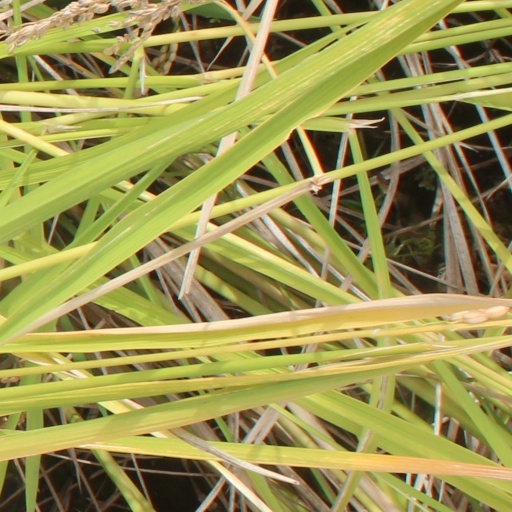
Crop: rice